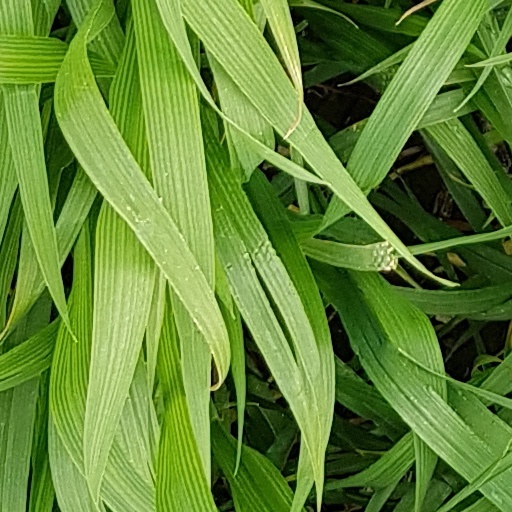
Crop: wheat